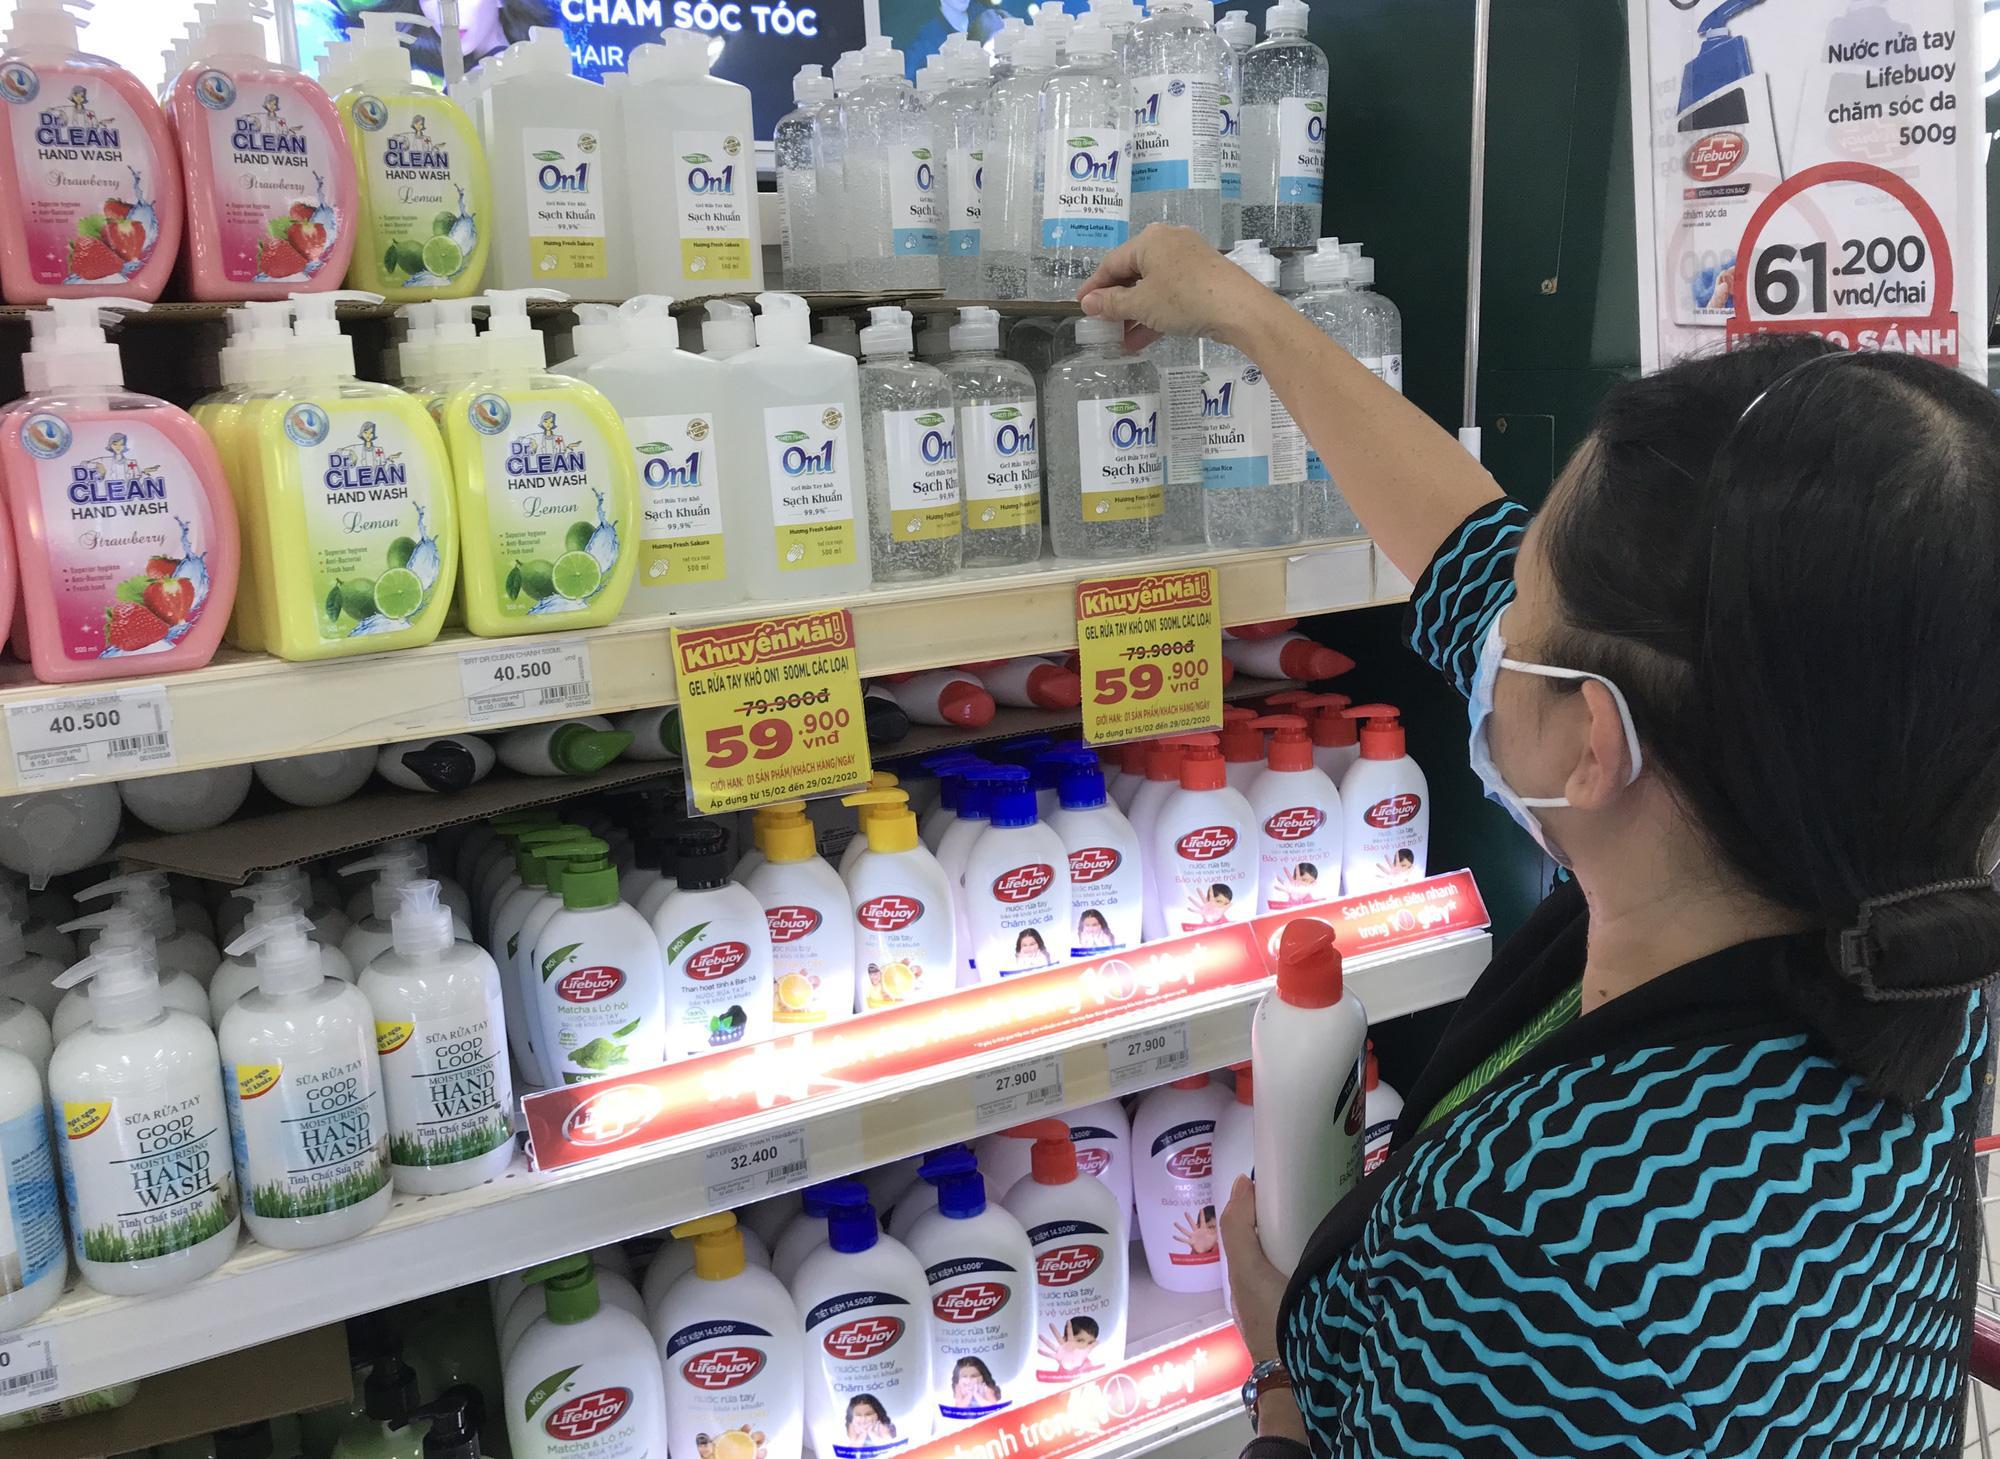
một sản phẩm đang được người phụ nữ chú ý đến